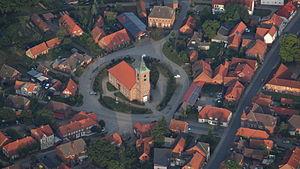
Amt Neuhaus est une municipalité allemande du land de Basse-Saxe et l'Arrondissement de Lunebourg.